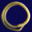
Label: worm